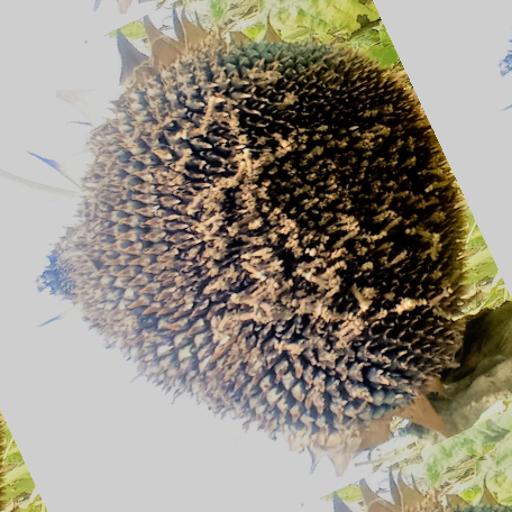
Label: Gray_mold